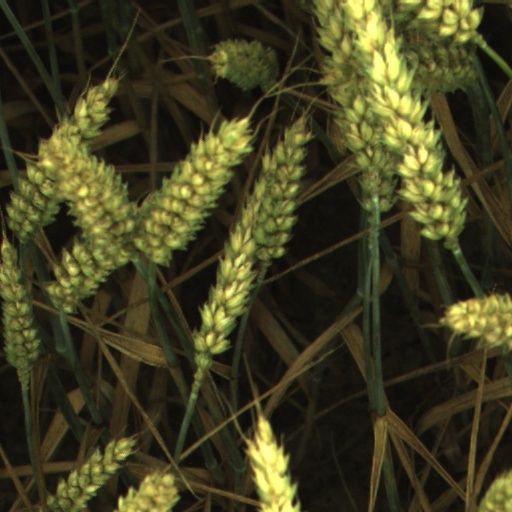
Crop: wheat